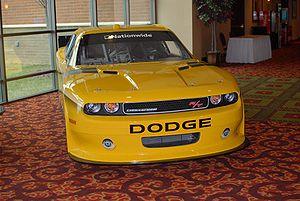
La NASCAR Xfinity Series est une compétition automobile de voitures de Stock Car organisée aux États-Unis depuis 1982 par la National Association for Stock Car Auto Racing.